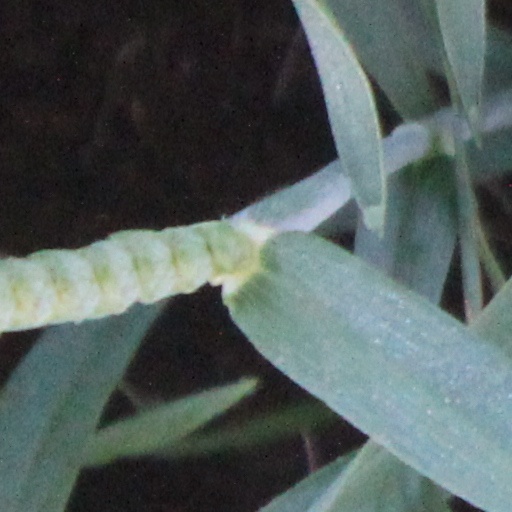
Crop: wheat